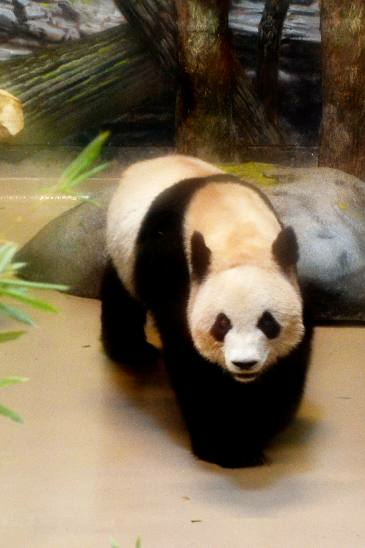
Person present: No